Holler (Spice Girls song)

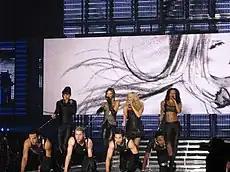
The Spice Girls performing "Holler" during the Return of the Spice Girls Tour; the song became the group's ninth number-one single in the United Kingdom

On 24 October 2000, early sales figures reported that "Holler"/"Let Love Lead the Way" was set to debut at number one on the UK Singles Chart, selling 31,000 copies during the first day on sale. On 29 October 2000, the song debuted at the top of the charts, selling 106,000 copies on its first week. With this feat, the Spice Girls became the first female group to have nine number-one singles, sharing the same amount with ABBA. They were placed only behind The Beatles, Elvis Presley, Cliff Richard and Madonna overall. The song also became Chisholm's 11th number-one single as a songwriter in the region, making her the female artist with more number ones than any other in chart history at the time. She remains the only female performer to top the charts as a solo artist, as part of a duo, quartet and quintet. The single stayed at number one for one week, remaining inside the chart for 21 weeks, and was certified silver by the British Phonographic Industry (BPI) only four days after it was released, on 27 October 2000. As of May 2019, it has sold 287,000 copies in the United Kingdom, becoming their 10th biggest selling single in the region.